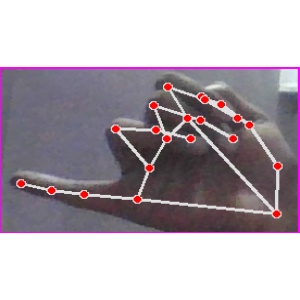
अक्षर: च